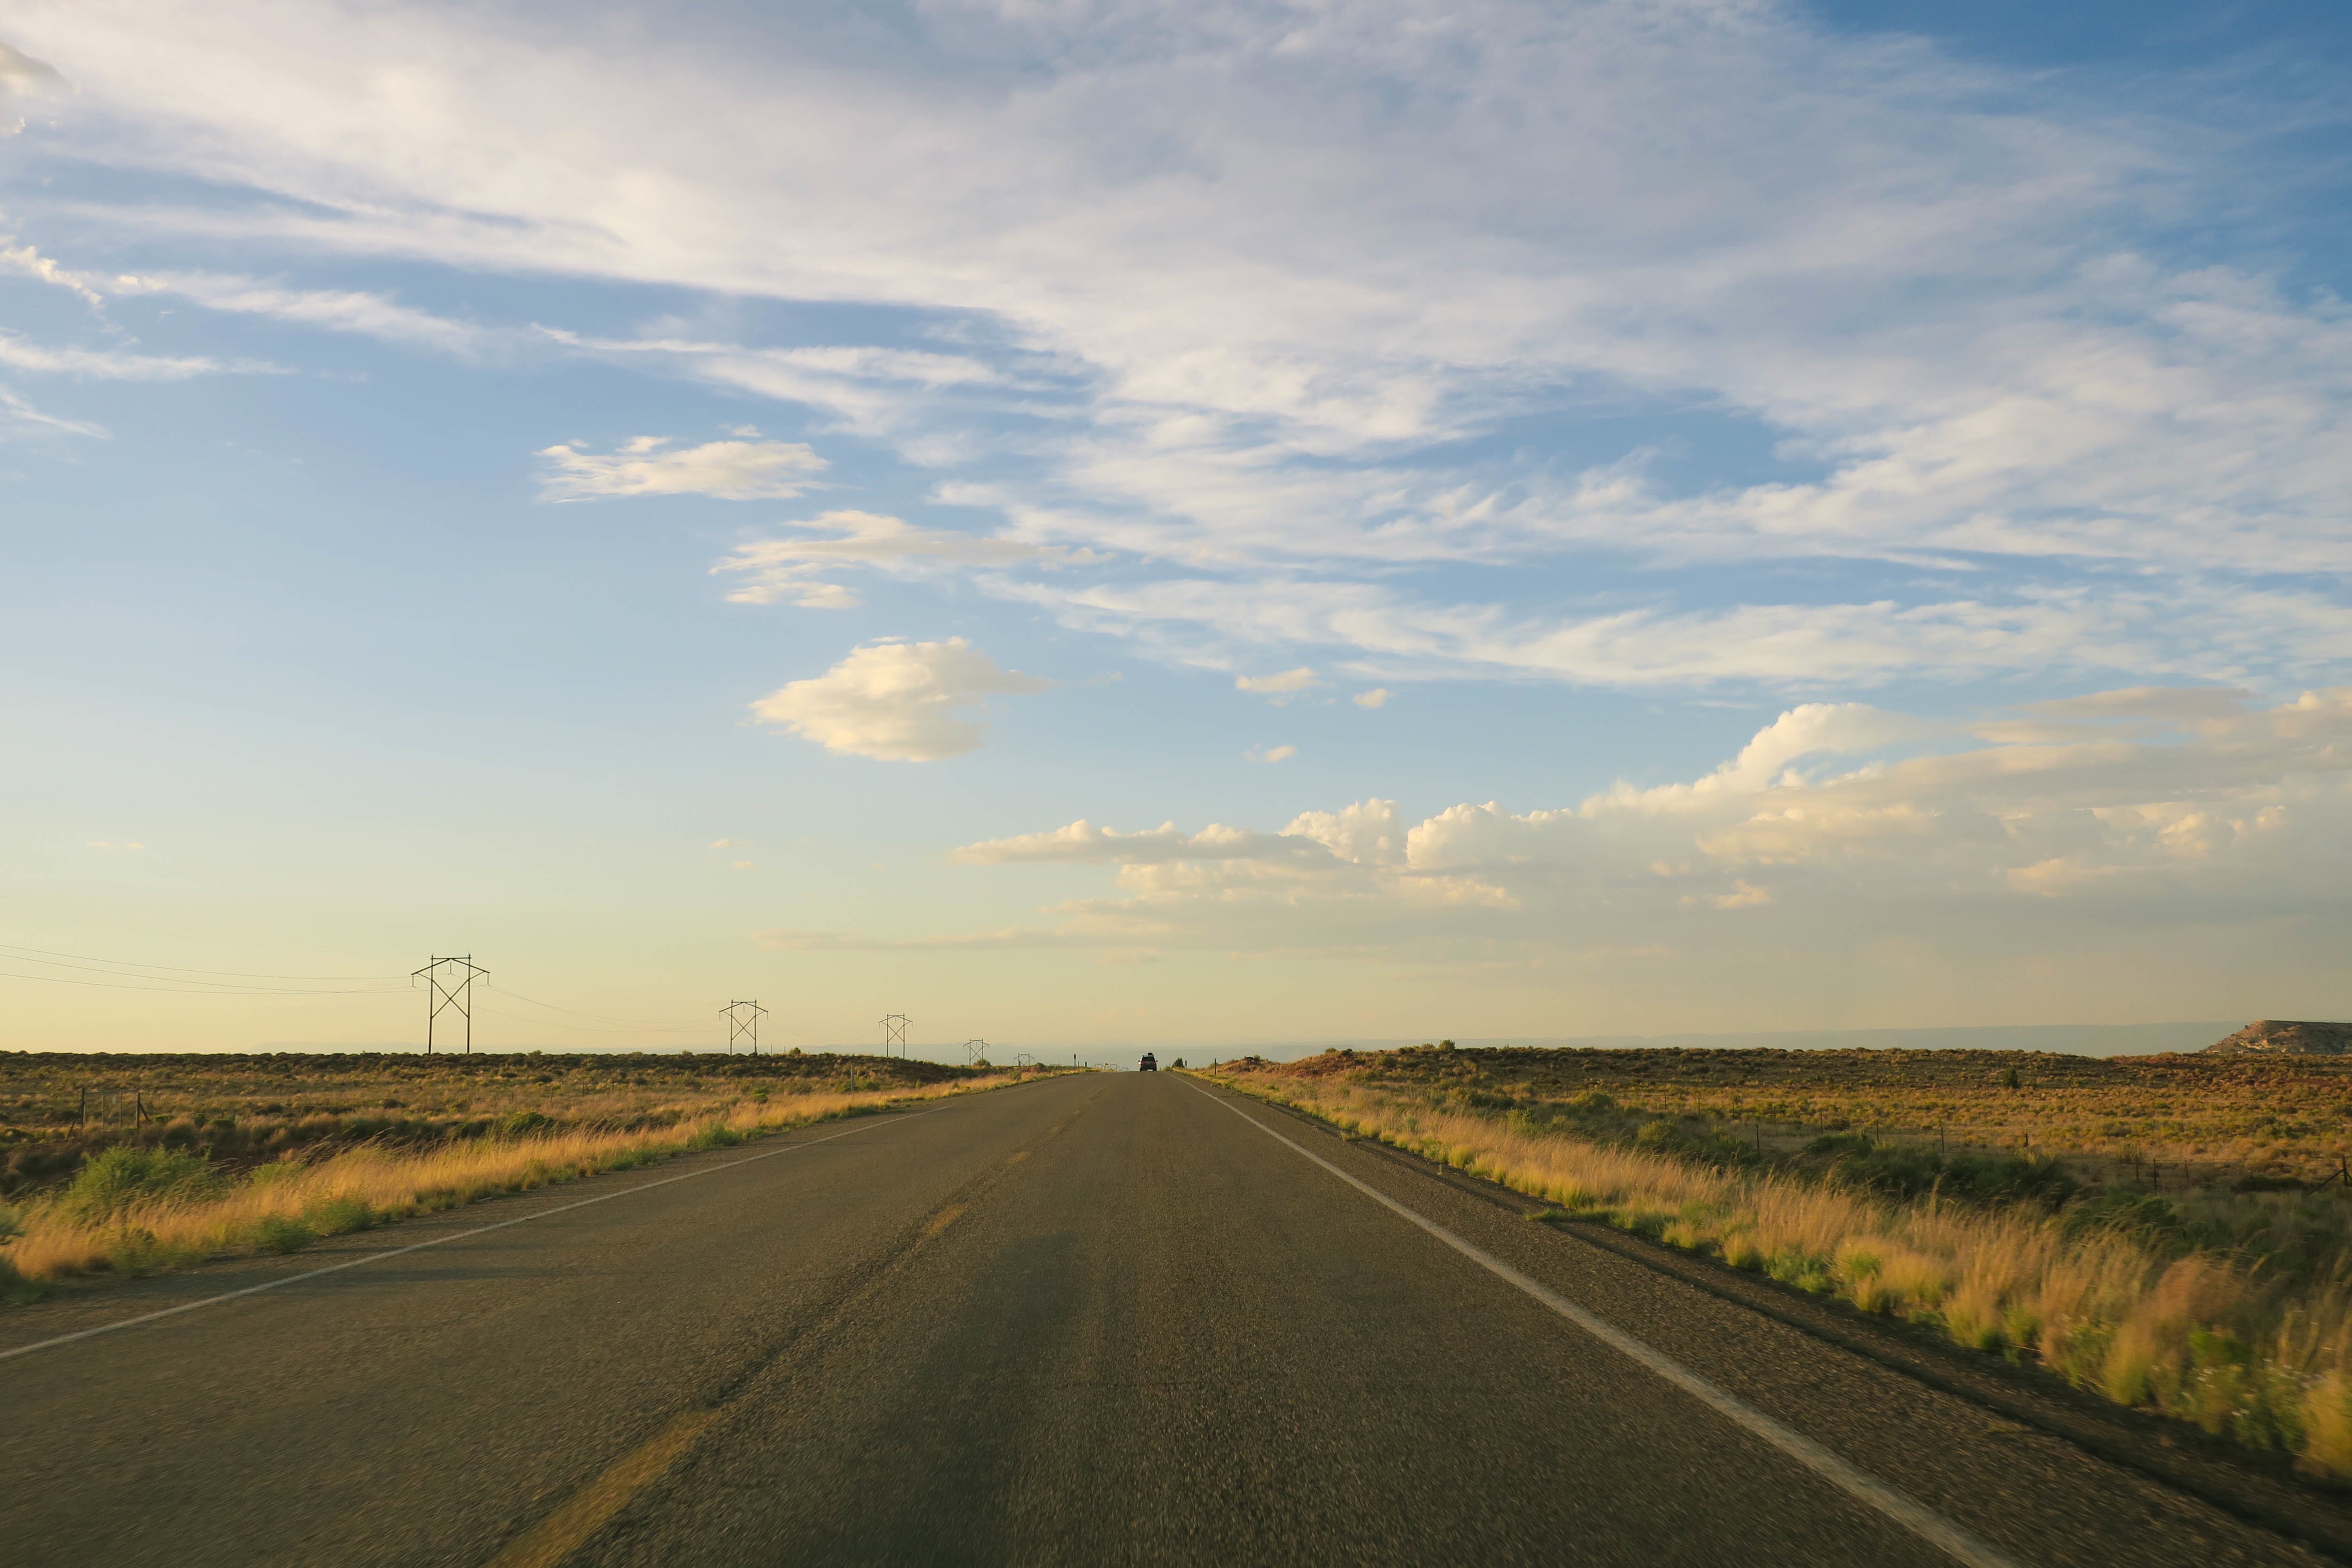
landscape, horizon, cloud, sky, road, field, prairie, morning, hill, highway, driving, dawn, dirt road, dusk, plain, road trip, grassland, infrastructure, steppe, rural area, natural environment, atmospheric phenomenon